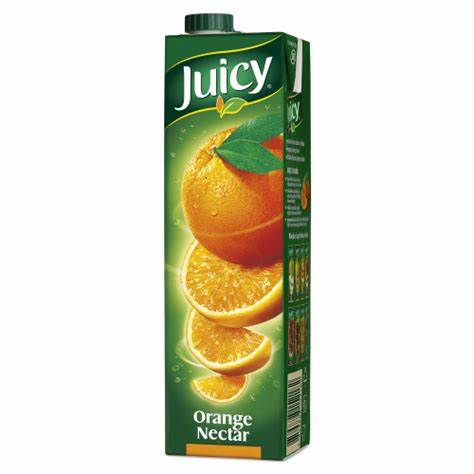
Waste category: cardboard